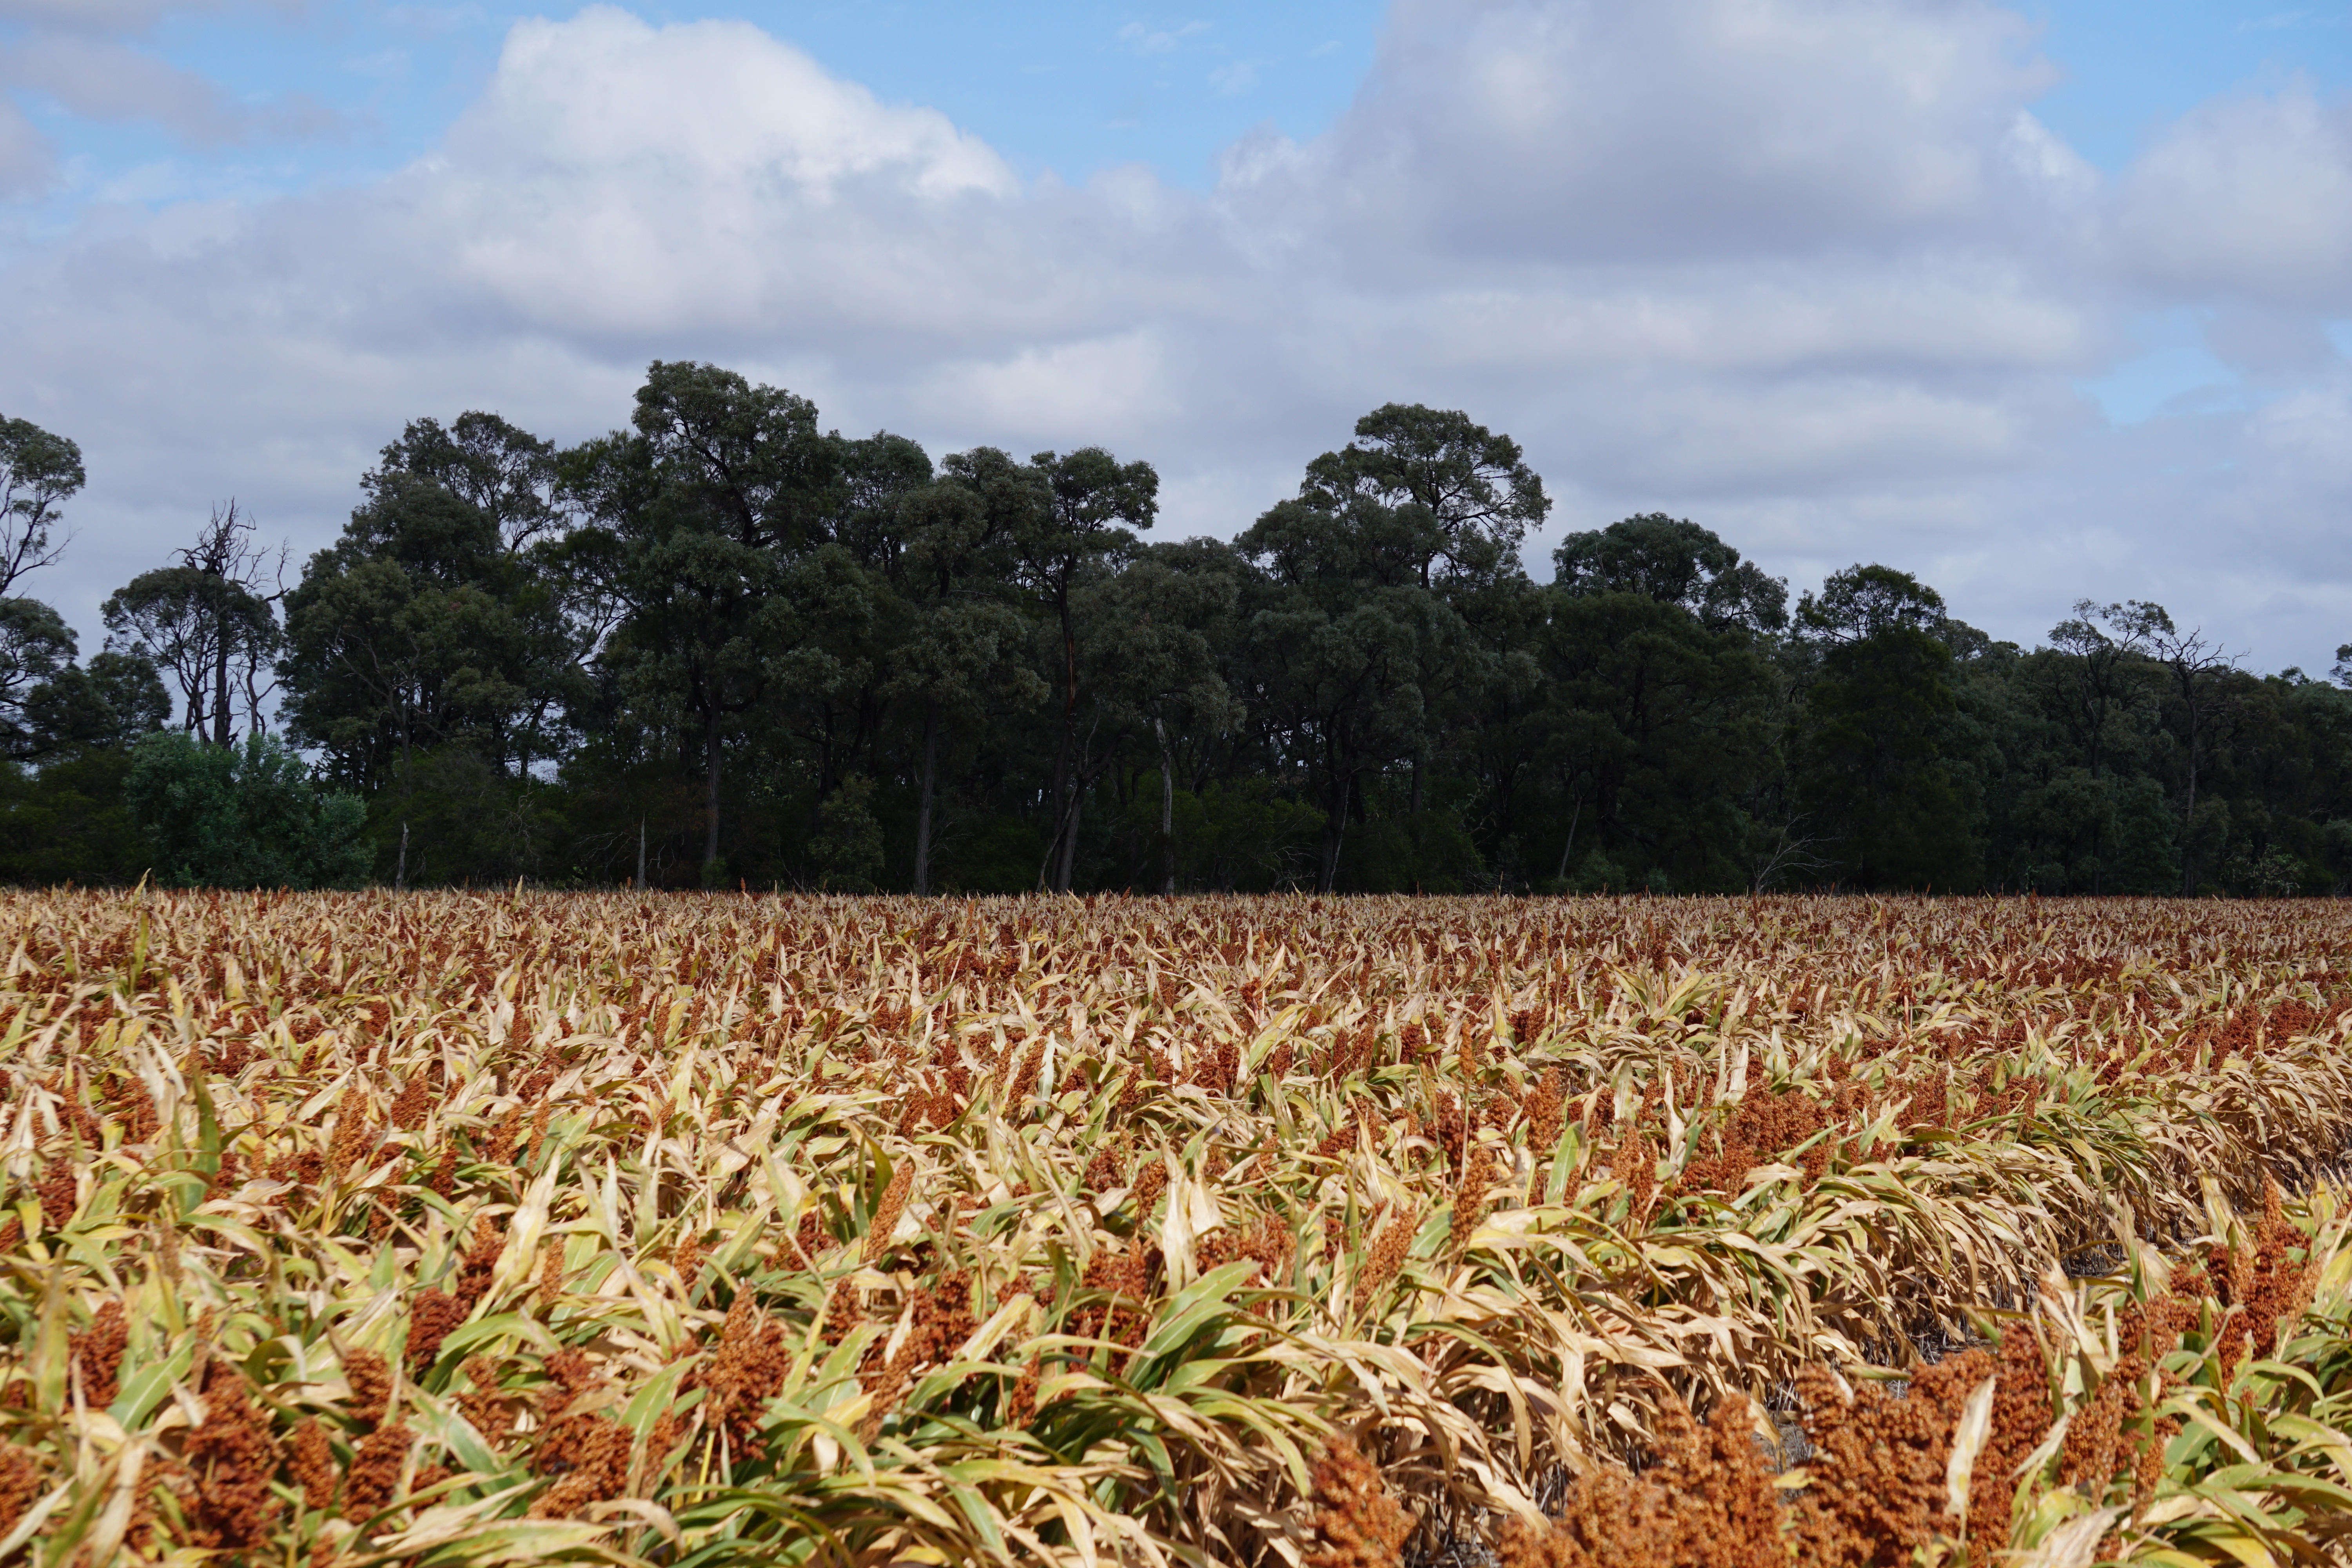
landscape, grass, plant, field, farm, grain, seed, flower, rural, food, harvest, crop, soil, agriculture, farmland, cereal, energy, farmer, plantation, maize, cultivate, rural area, renewable, sorghum, milo, ethanol, grass family